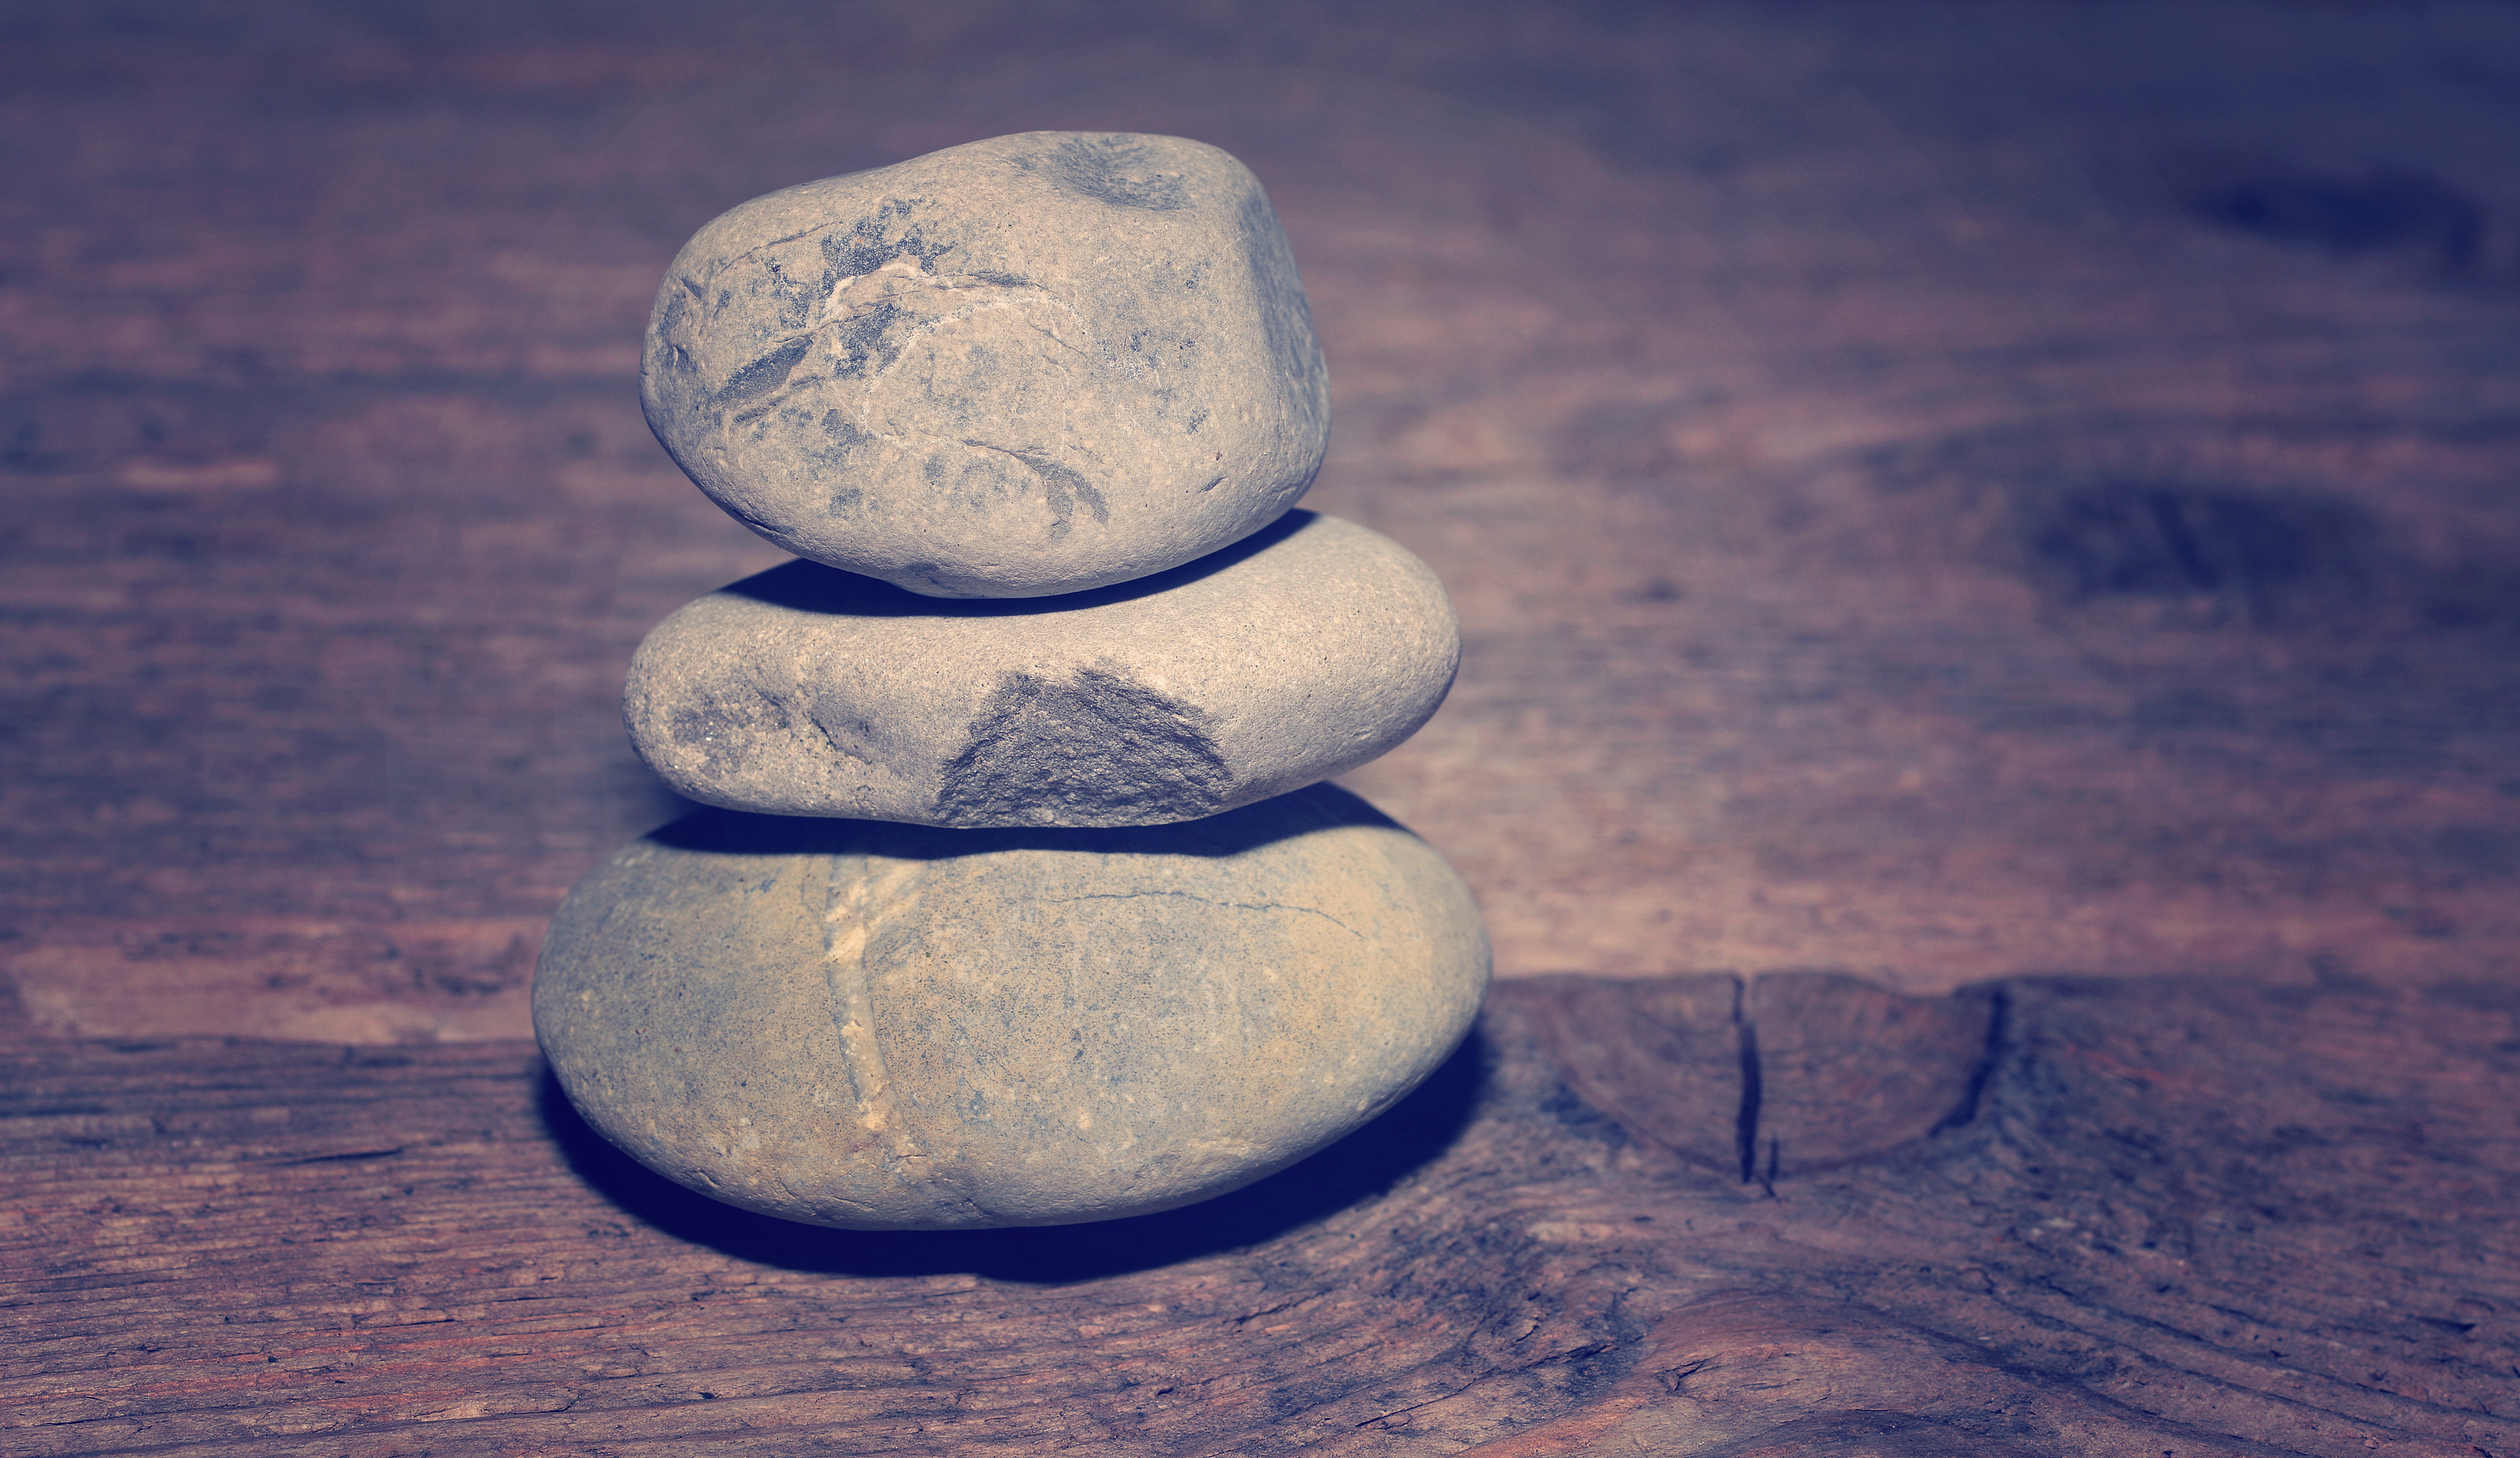
hand, sand, rock, snow, wood, reflection, balance, blue, rest, close, material, stone tower, stones, melting, shape, silent, retro look